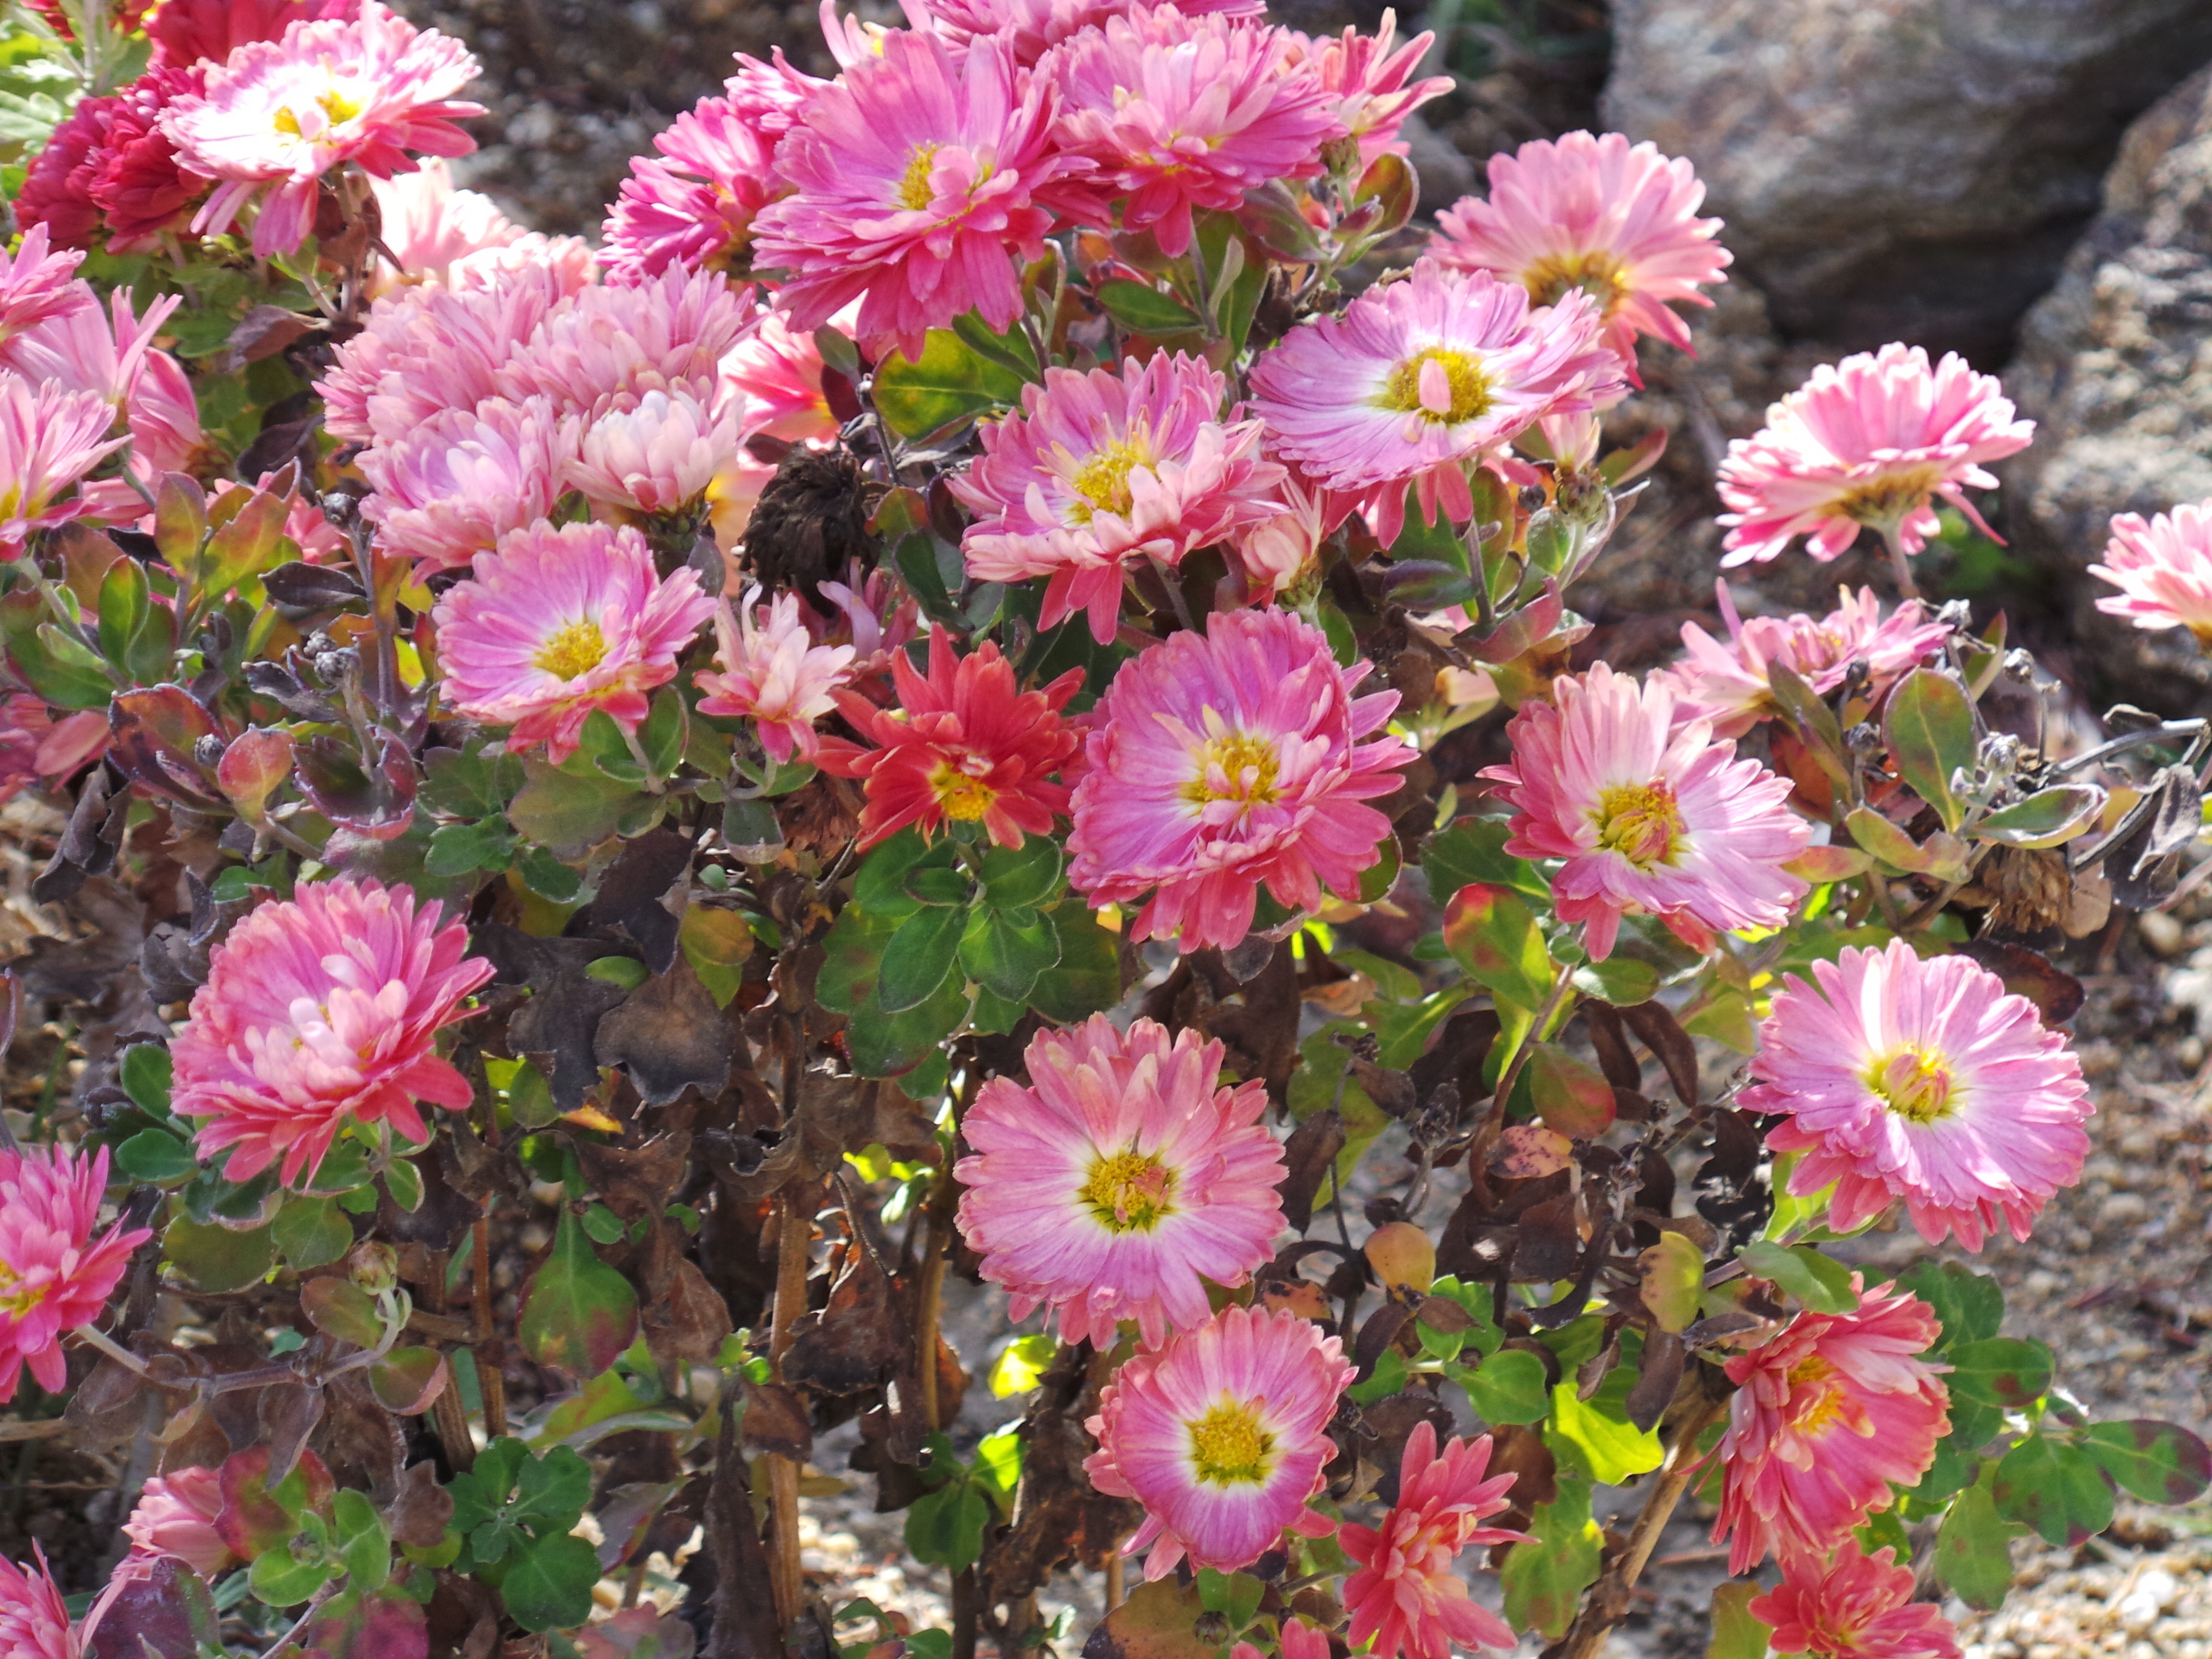
nature, plant, flower, color, botany, colorful, flora, flowers, close up, aster, purple flower, golden autumn, flowering plant, daisy family, annual plant, land plant, ice plant family